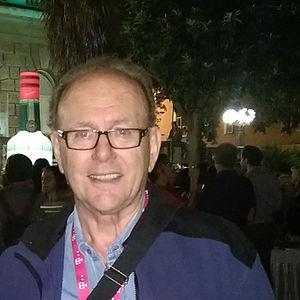
Alfi Kabiljo est un compositeur croate né en 1935 à Zagreb.